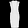
Label: Dress